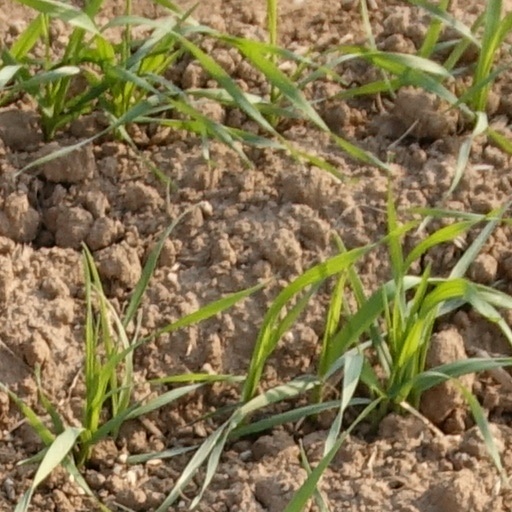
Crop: wheat